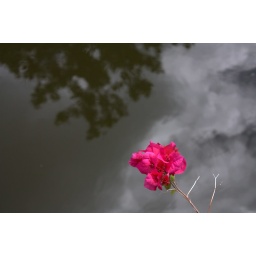
The sky was dark and moody, but there was still sunlight highlighting the plant in teh foreground